Mark O'Shea (herpetologist)

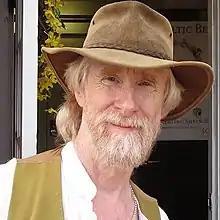
Mark O'Shea in New England in 2014

Mark Timothy O'Shea (born 9 May 1956) is an English herpetologist, photographer, author, lecturer, and television personality. He is known internationally as the presenter of the Animal Planet/Discovery Channel series "O'Shea's Big Adventure".